Bertha Belmore

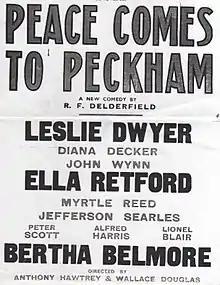
Peace Comes to Peckham in 1947

From this point on Belmore maintained an active theatre career on both sides of the Atlantic. In the United States her notable stage achievements included the role of Pomposia in the original Broadway production of Lorenz Hart and Richard Rodgers's "By Jupiter" at the Shubert Theatre in 1942–1943, and the role of the nurse in the American premiere of "Antigone" at the National Theatre in Washington, D.C., in 1946. Her other Broadway appearances included Terence De Marney's and Percy Robinson's "The Whispering Gallery" (1929, Lady Elliot), Julian F. Thompson's "The Warrior's Husband" (1932, Forrest Theatre, as Caustica), Jerome Kern and Oscar Hammerstein II's "Show Boat" (1932, Casino Theatre, Parthy Ann Hawks), Arthur Schwartz's "Virginia" (1937, Center Theatre, as Minnie Fortesque), Elmer Harris's "Johnny Belinda" (1940-1941, Mrs. McKee), Lesley Storm's "Heart of a City" (1942, Mrs. Good), Gypsy Rose Lee's "The Naked Genius" (1943, Lollie Adams), Fritz Kreisler "Rhapsody" (1944, Frau Tina Hugenhaugen), Terence Rattigan's "Harlequinade" (1949, Dame Maud Gosport), and George Bernard Shaw's "Caesar and Cleopatra" (1949-1950, Ftatateeta). Her final Broadway appearance was as Sidonie in the original production of Anita Loos's "Gigi" in 1951–1952 with Audrey Hepburn.